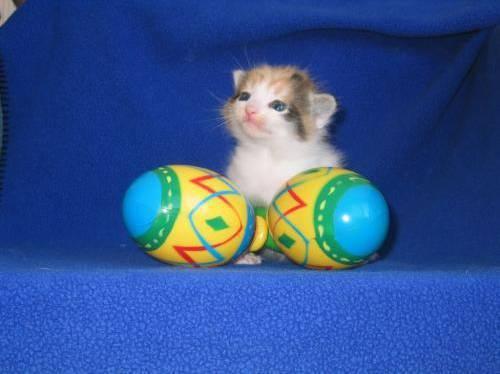
cat